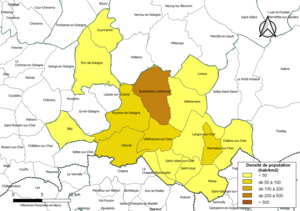
Carte des densités de population (millésimée 2016) des communes de la communauté de communes la Communauté de communes du Romorantinais et du Monestois, département de Loir-et-Cher, France. Composition au 1er janvier 2019.
La Communauté de communes du Romorantinais et du Monestois est une communauté de communes française, située dans le département de Loir-et-Cher.